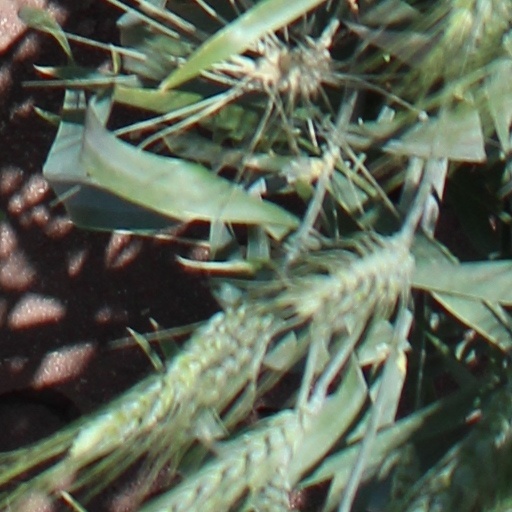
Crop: wheat